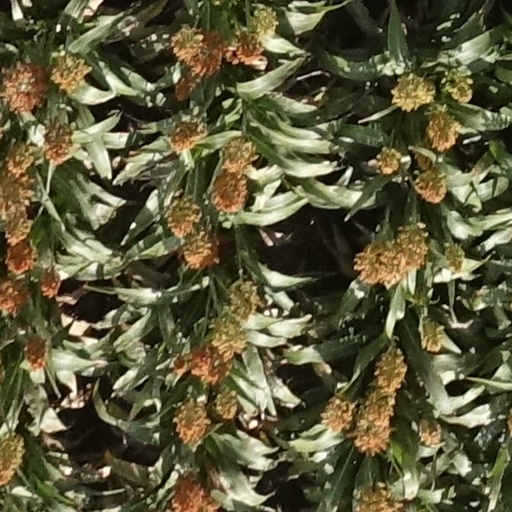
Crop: sorghum